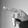
ASL letter: P